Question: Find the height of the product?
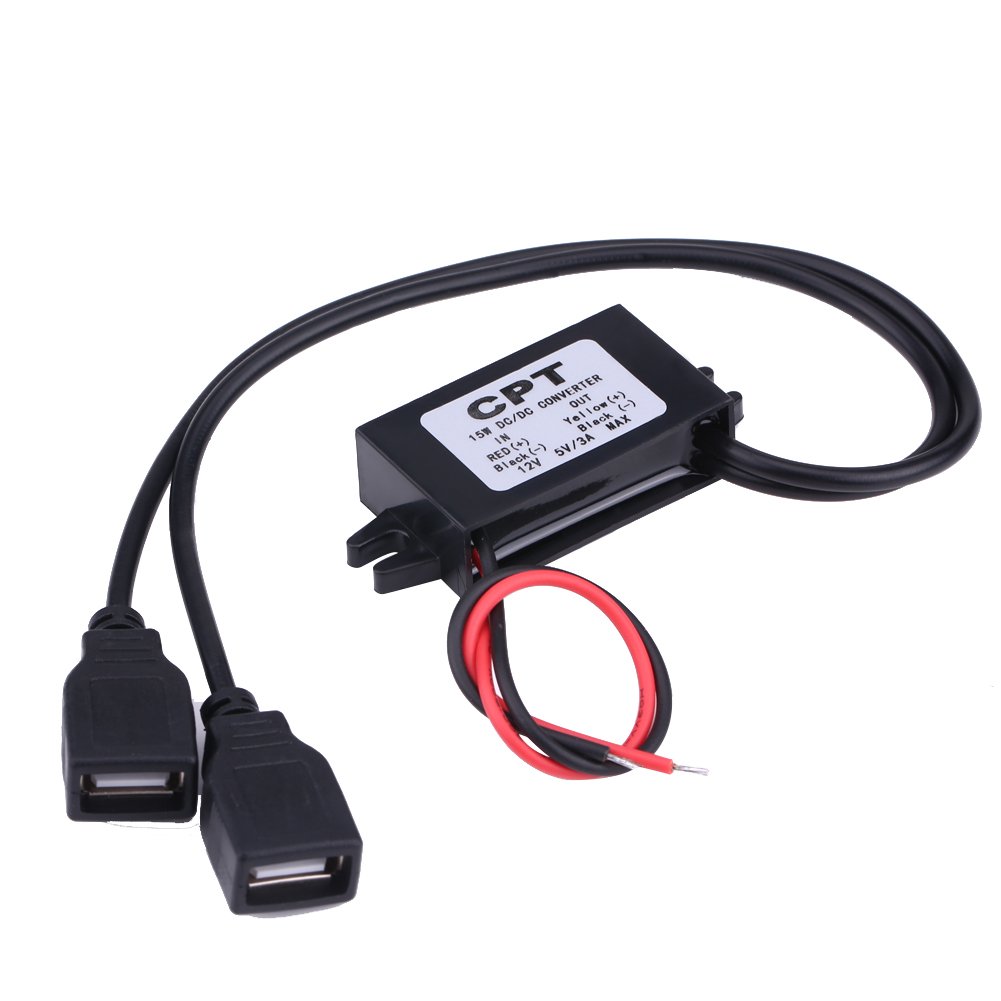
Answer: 15.0 inch